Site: brandenburg
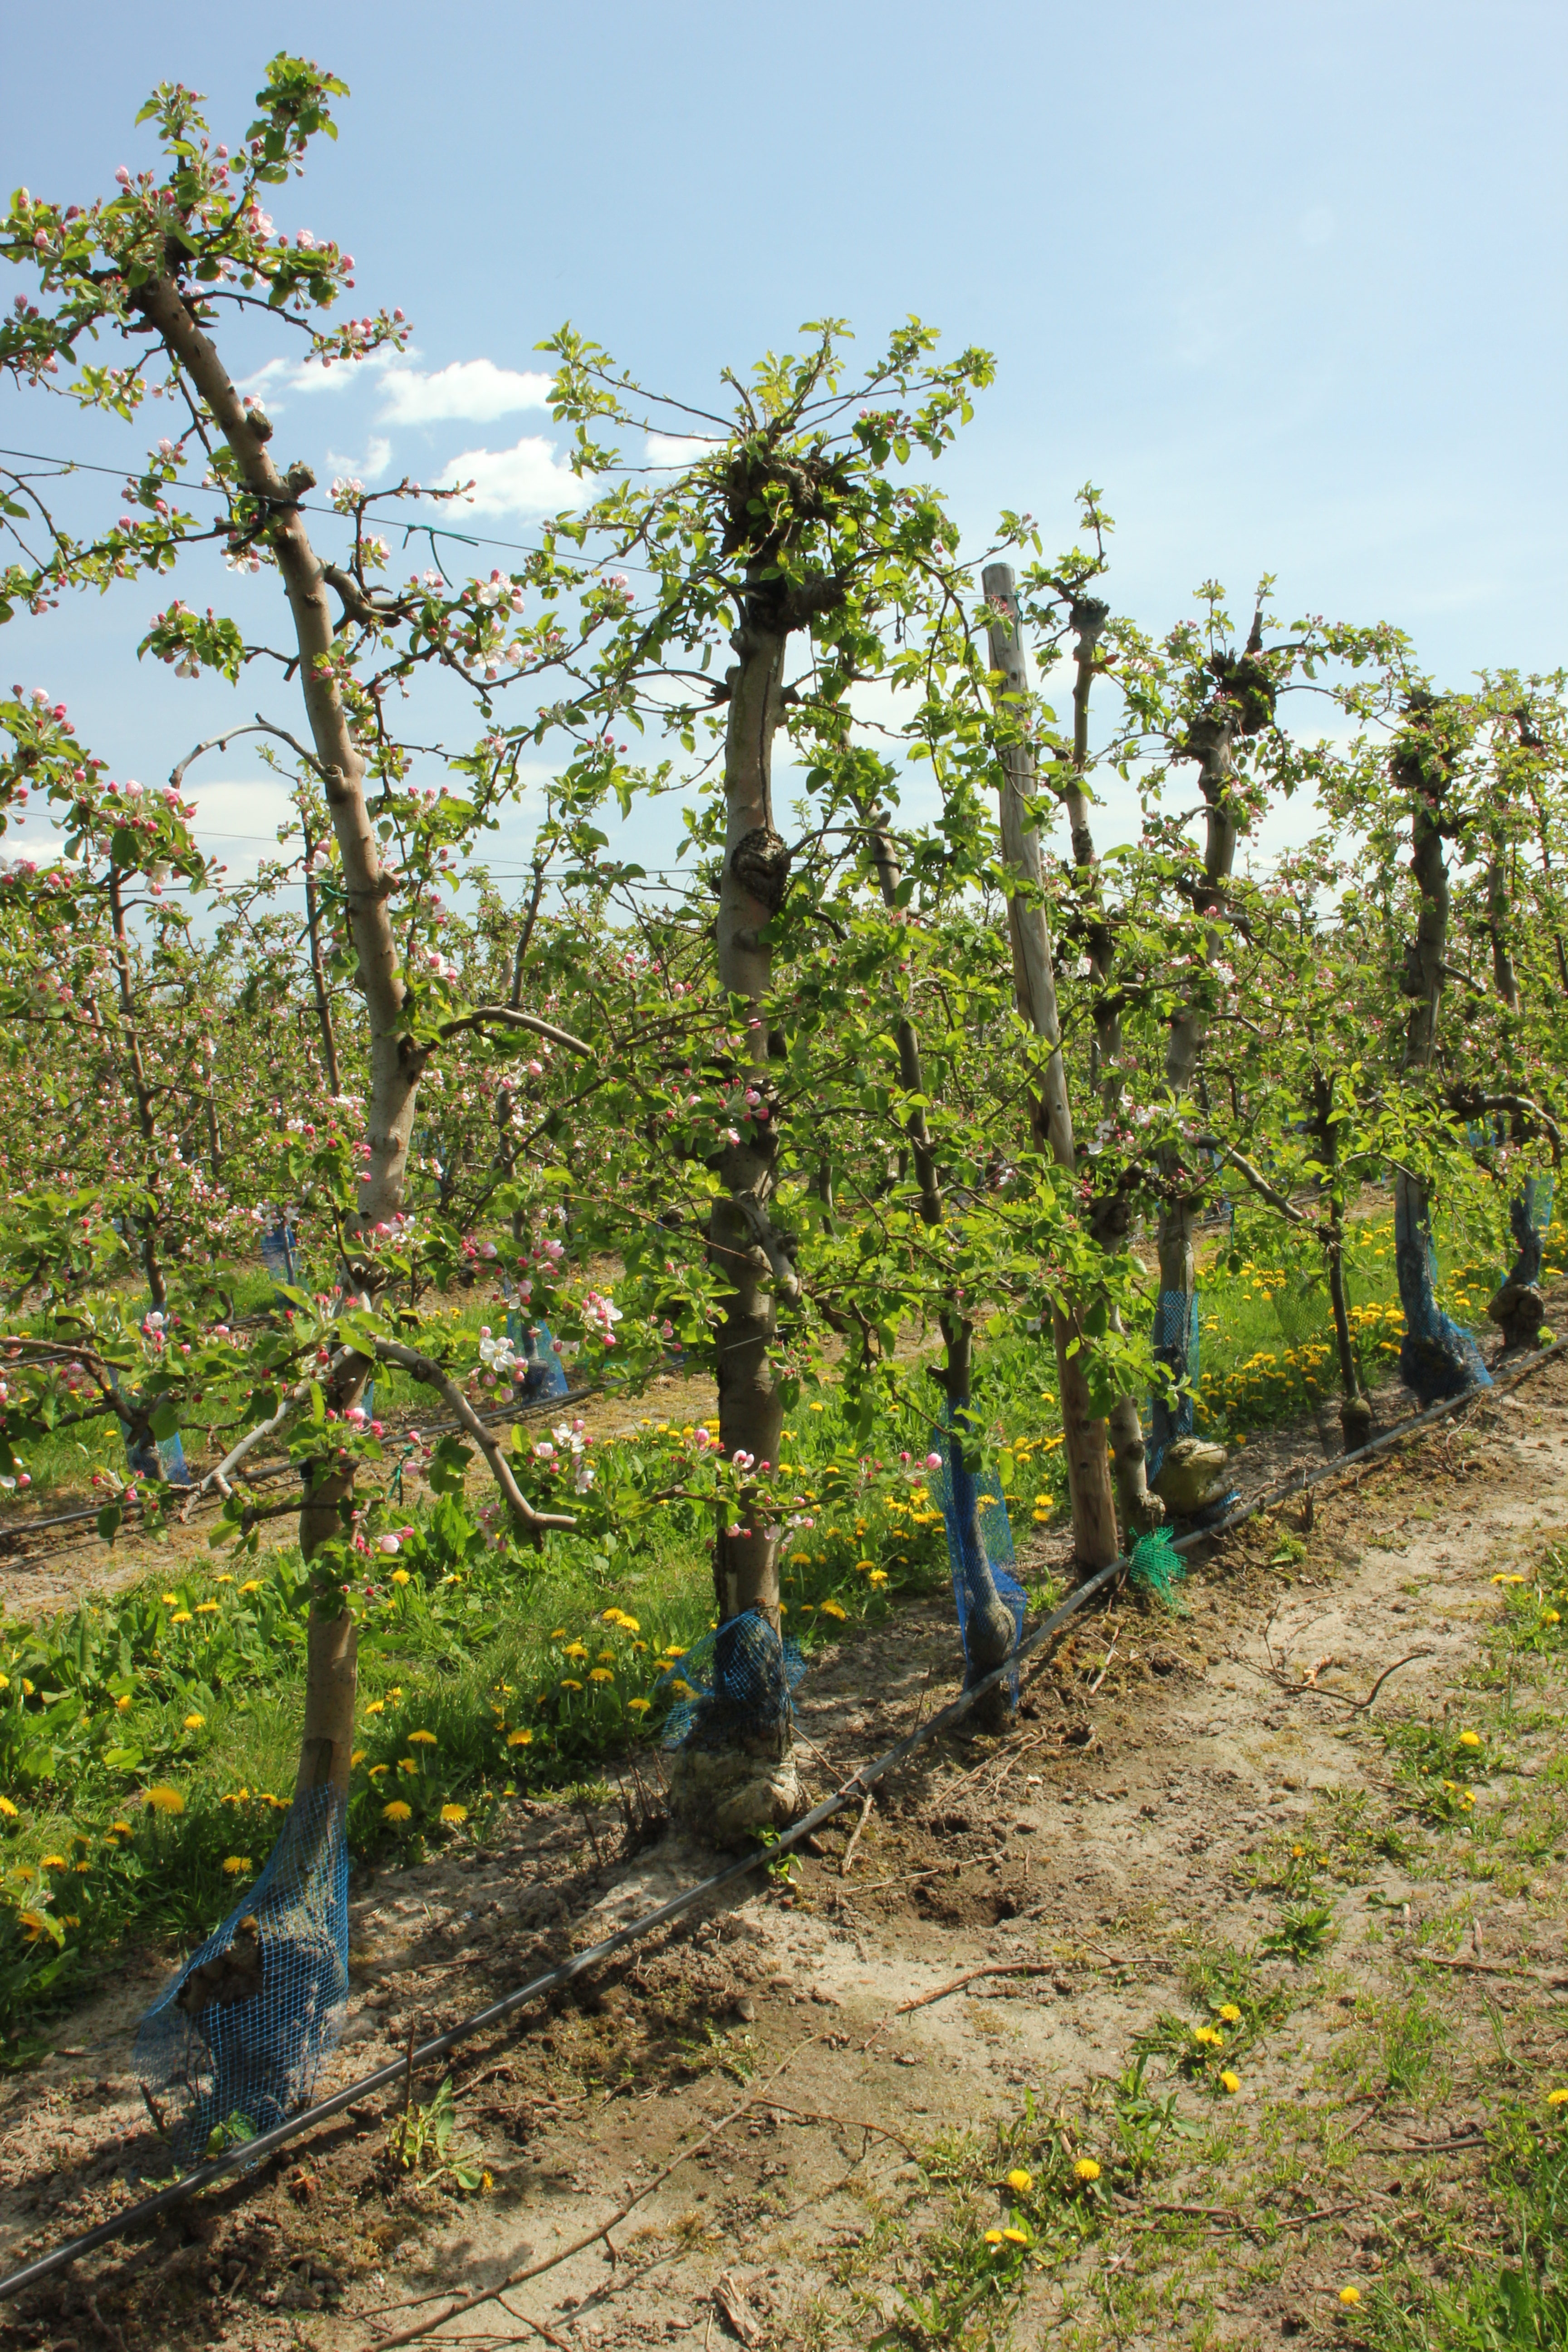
Growth stage (BBCH 57): Inflorescence emergence